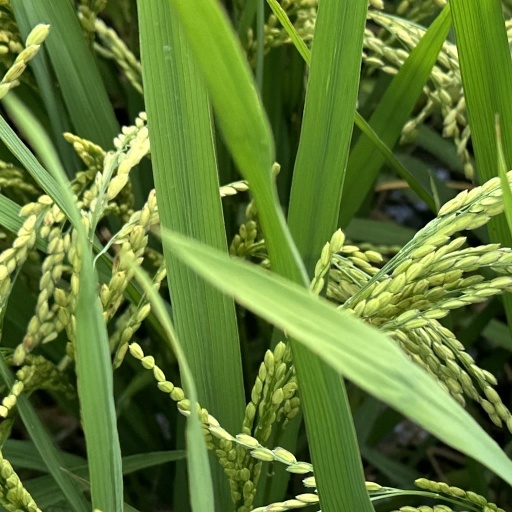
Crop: rice